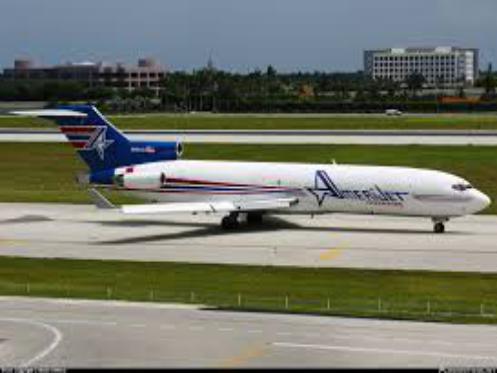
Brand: Amerijet International
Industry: Transportation